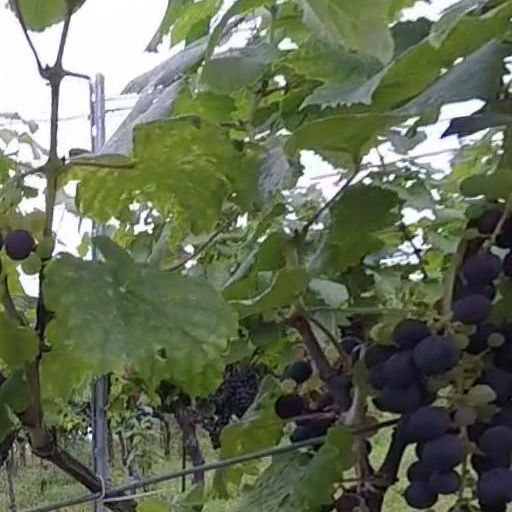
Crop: grape